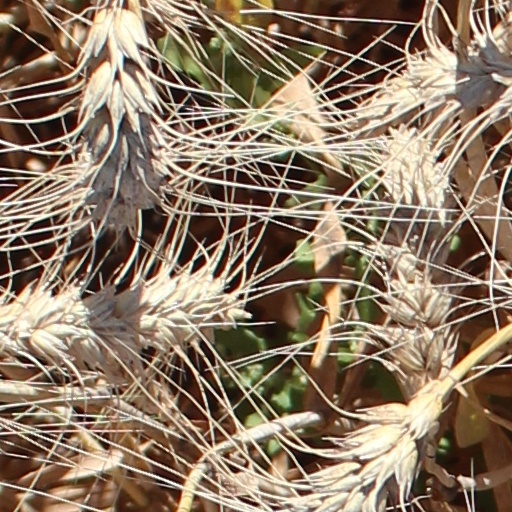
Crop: wheat